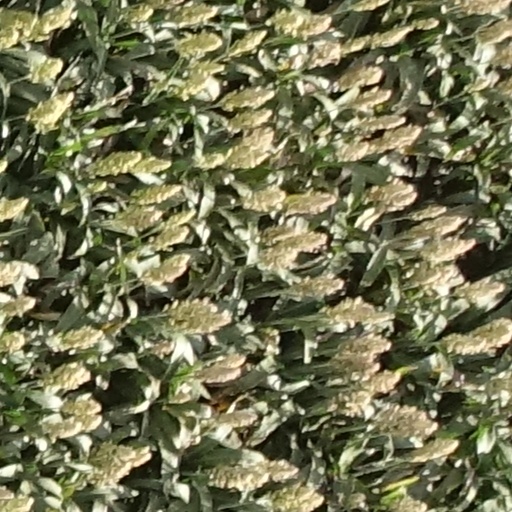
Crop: sorghum